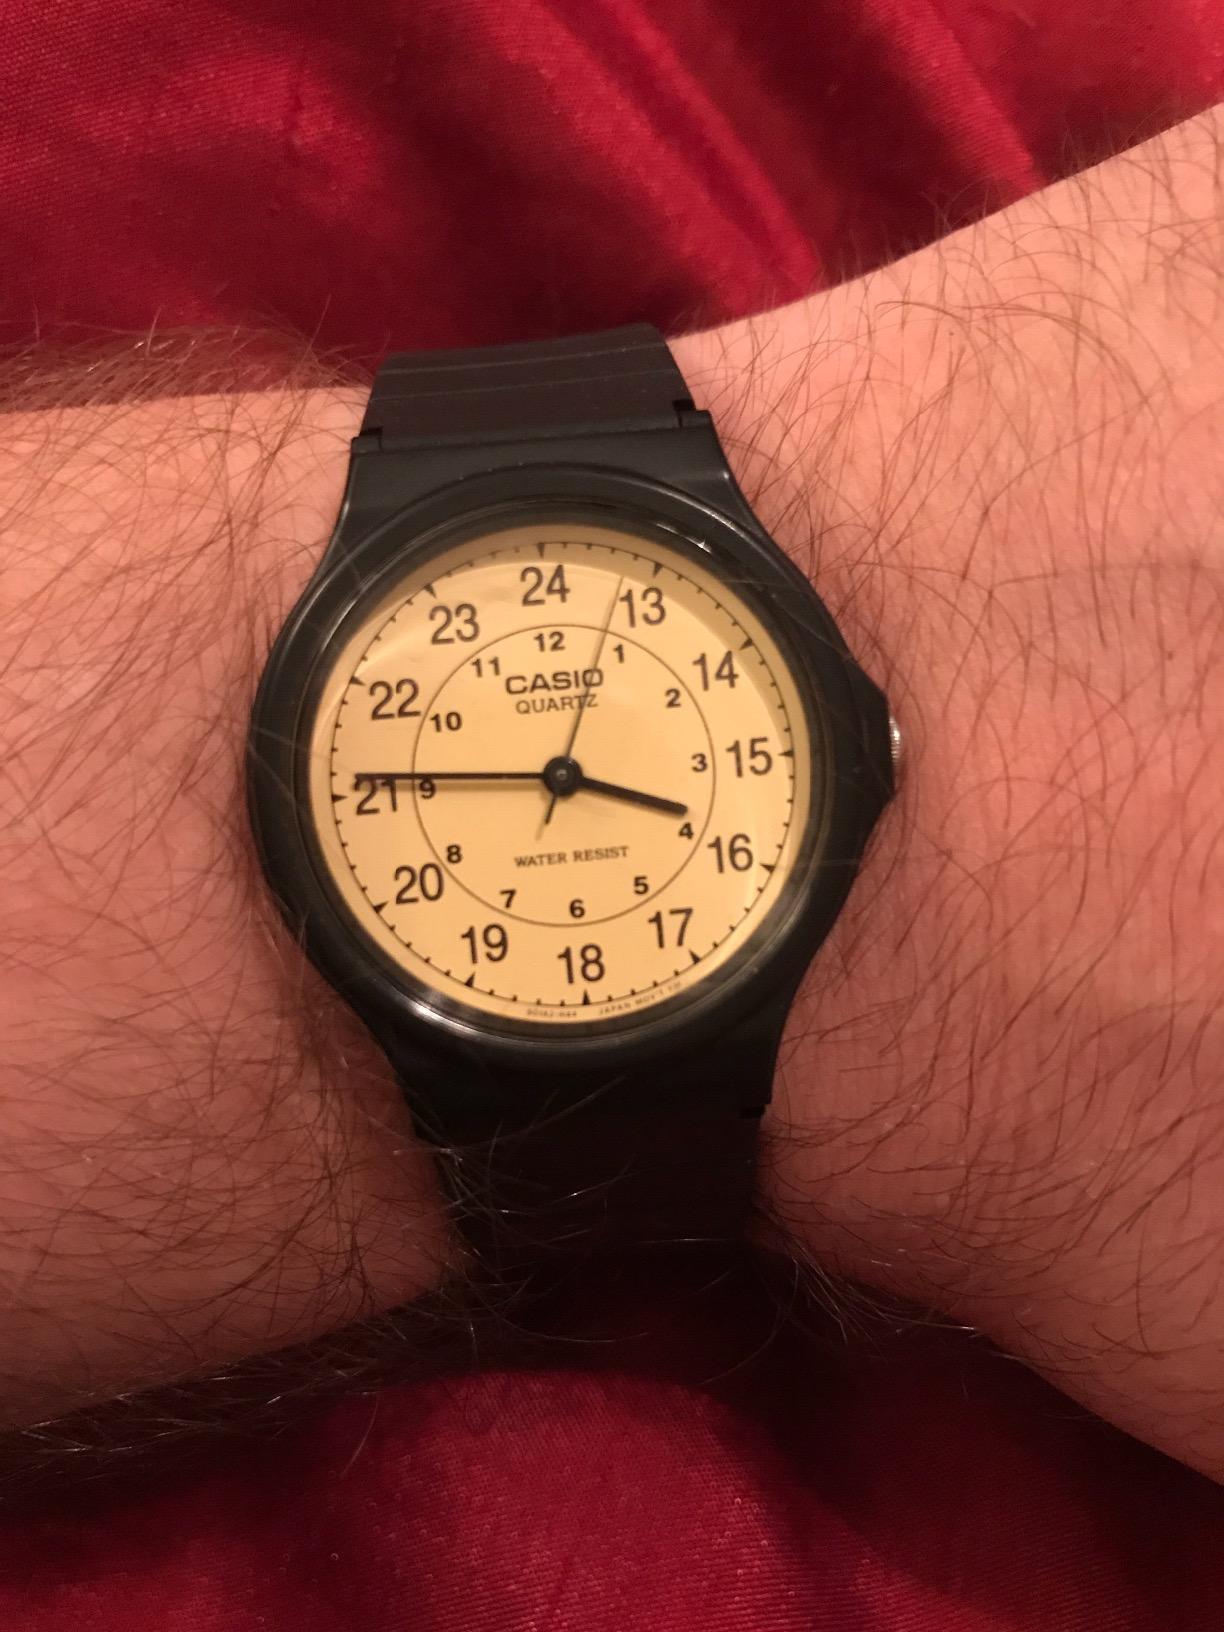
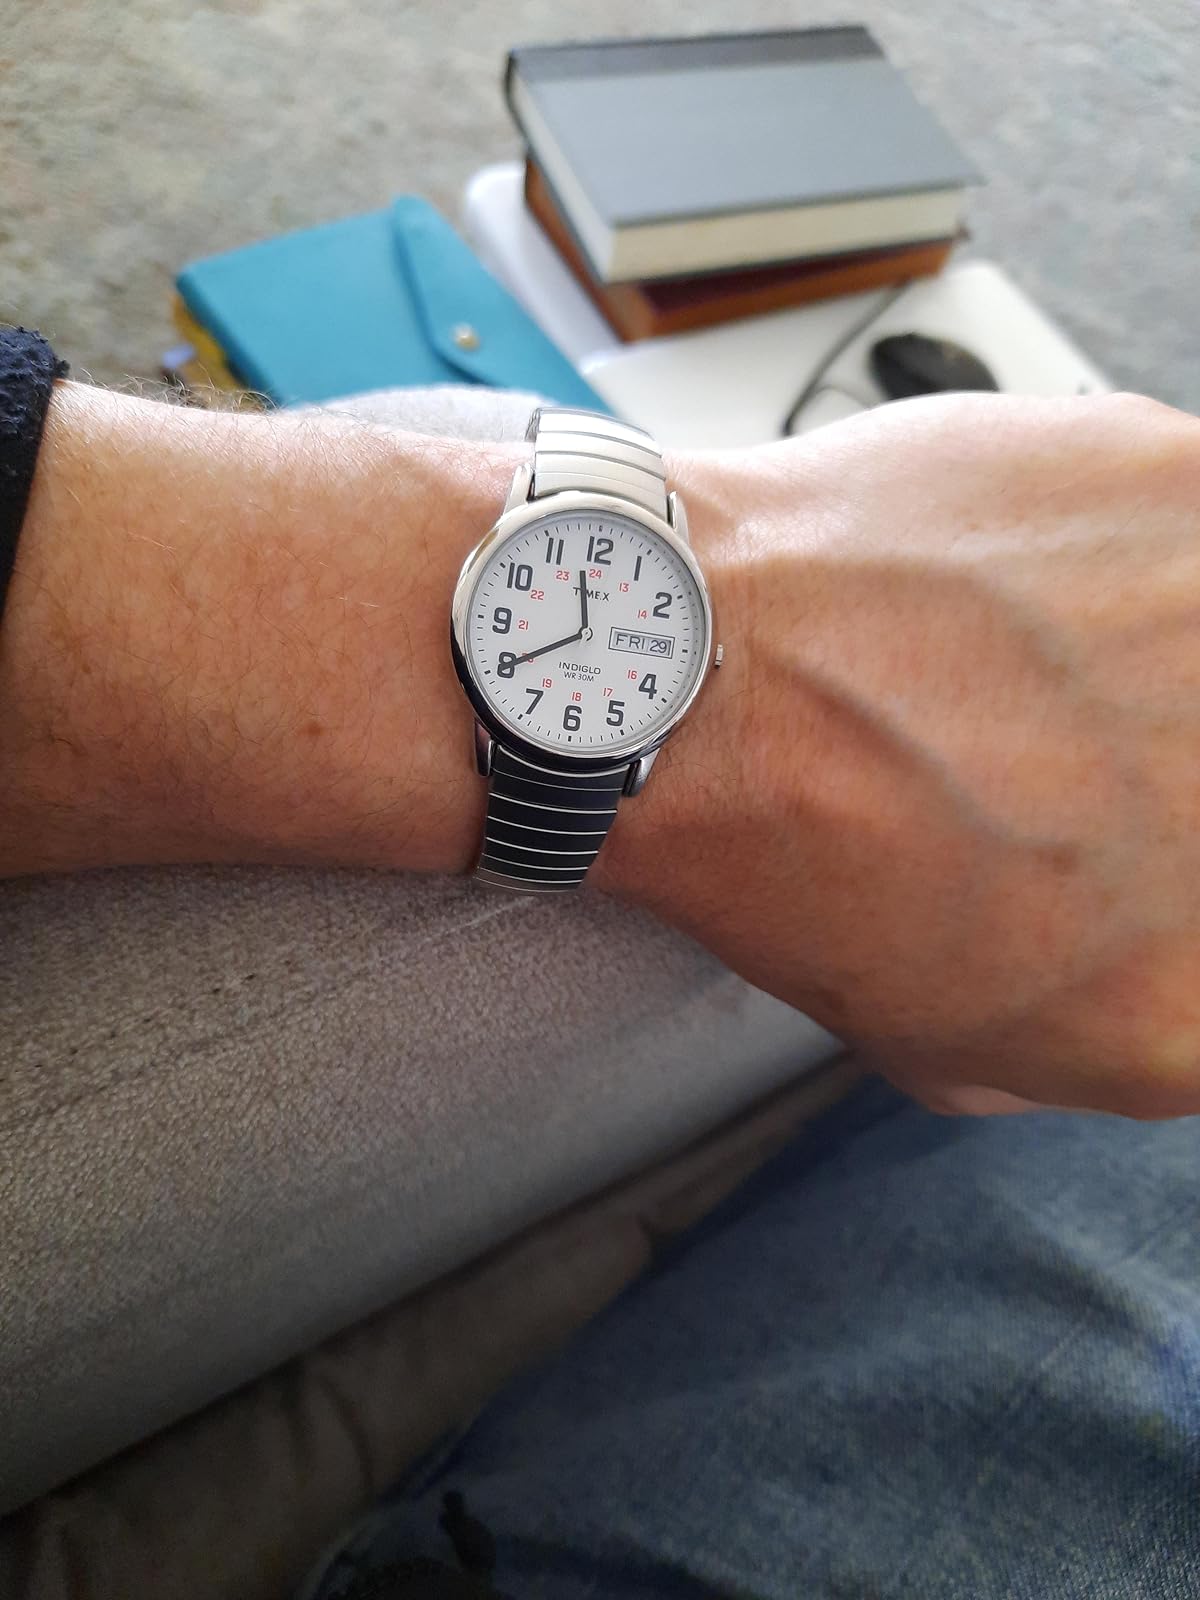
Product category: accessories_watch
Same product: no